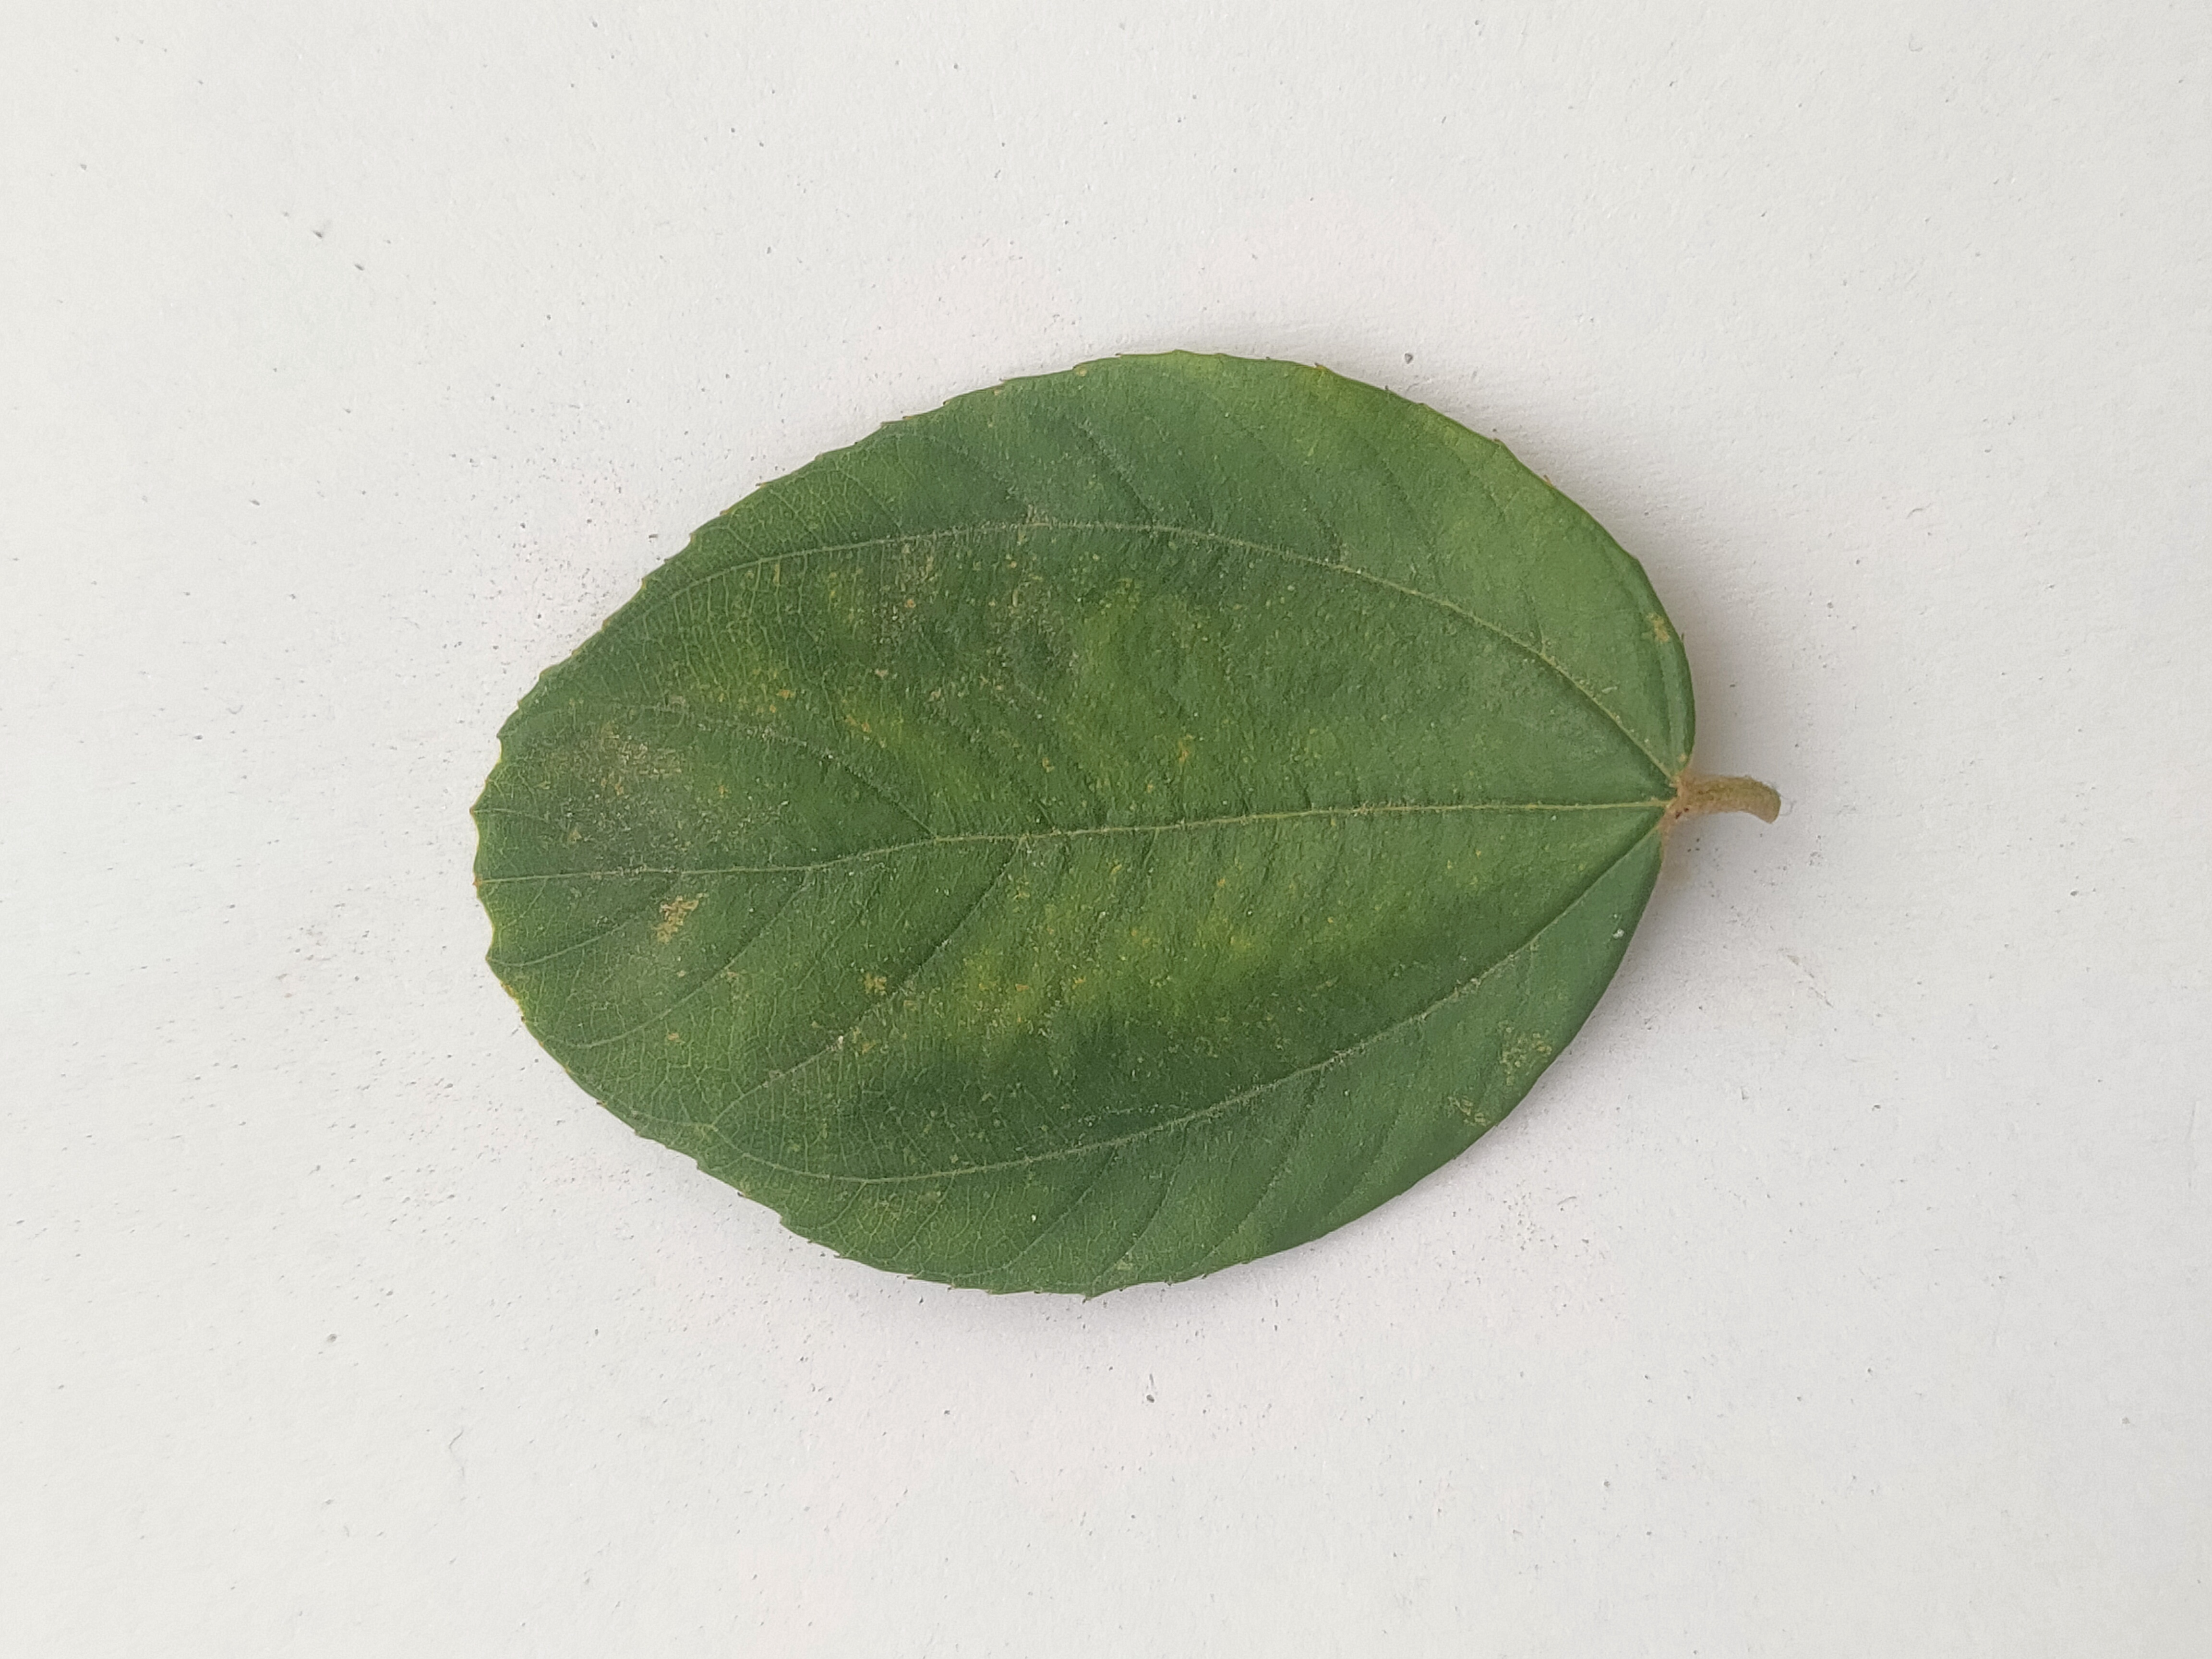
Leaf variety: Plum